Broadband

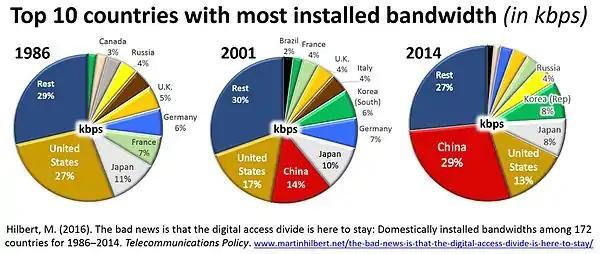
Global bandwidth concentration: 3 countries have almost 50% between them; 10 countries almost 75%.

Bandwidth has historically been very unequally distributed worldwide, with increasing concentration in the digital age. Historically only 10 countries have hosted 70–75% of the global telecommunication capacity (see pie-chart Figure on the right). In 2014, only three countries (China, the US, and Japan) host 50% of the globally installed telecommunication bandwidth potential. The U.S. lost its global leadership in terms of installed bandwidth in 2011, being replaced by China, which hosts more than twice as much national bandwidth potential in 2014 (29% versus 13% of the global total).